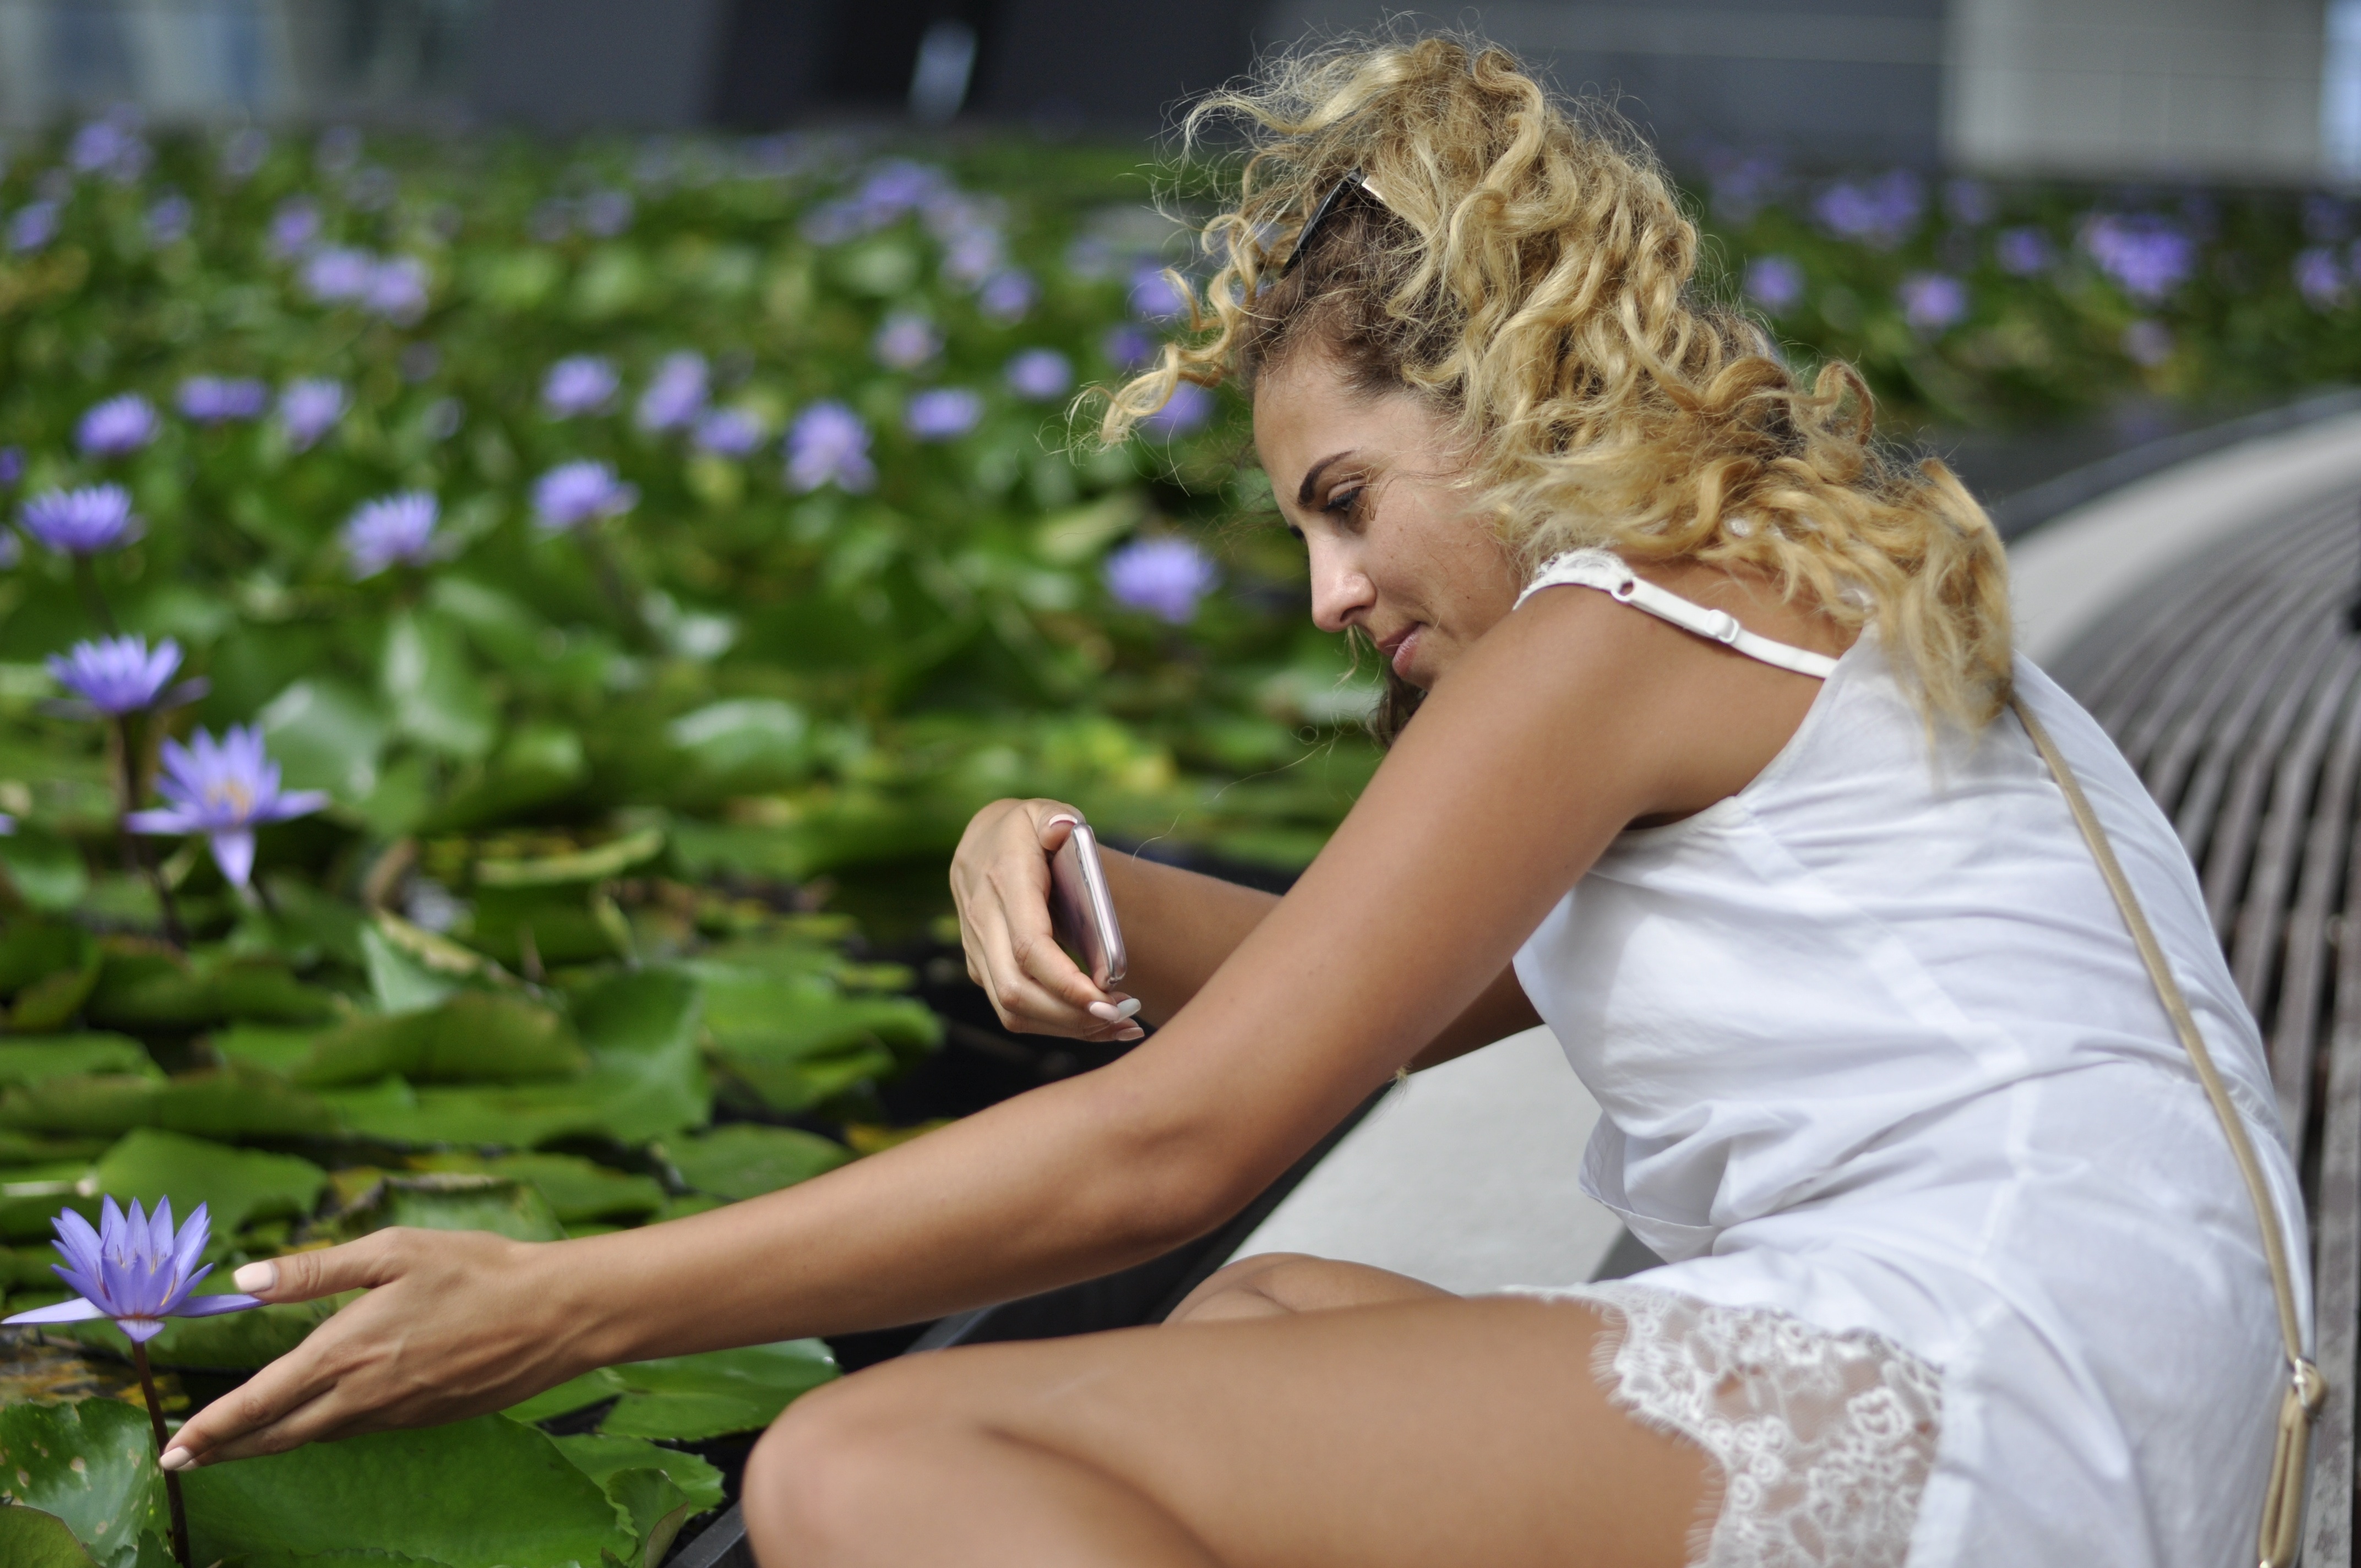
person, woman, hair, flower, model, spring, romance, fashion, lady, bride, hairstyle, dress, beauty, blond, interaction, photo shoot, wild nature, the self timer, portrait photography